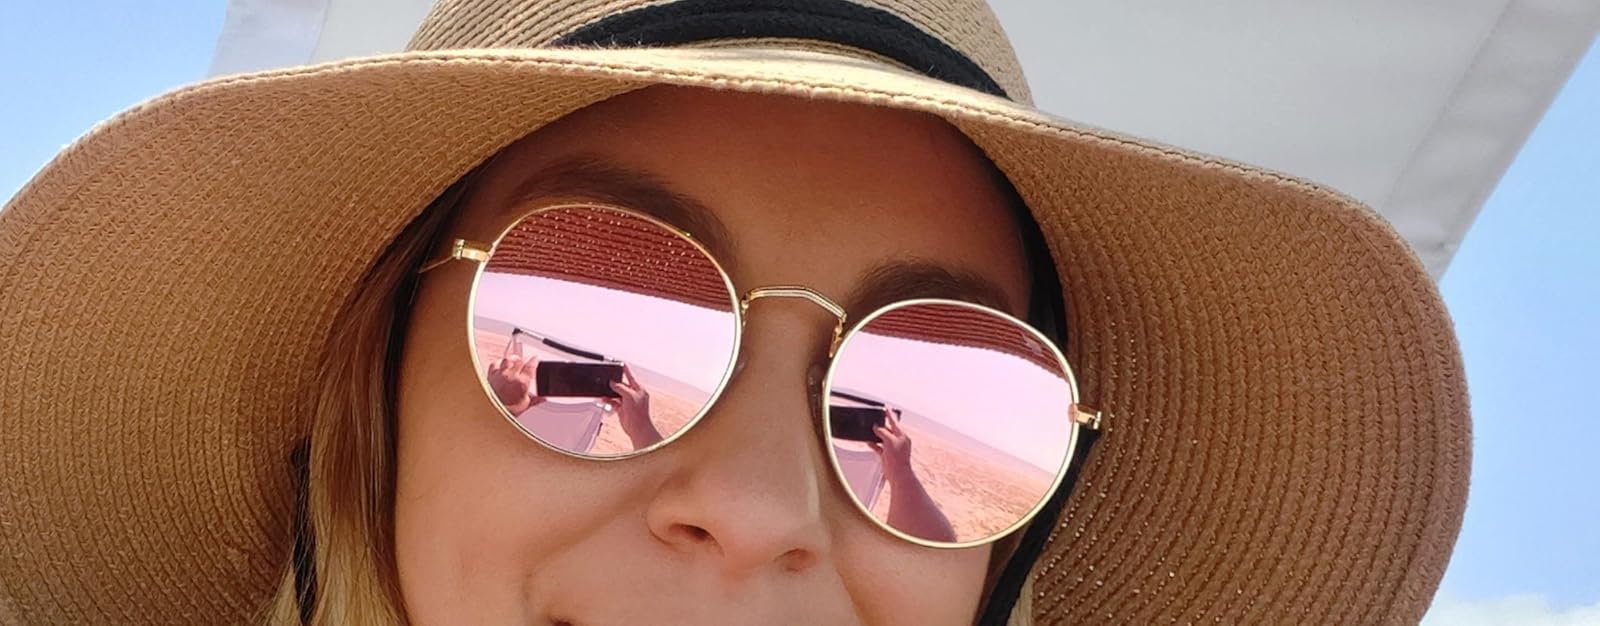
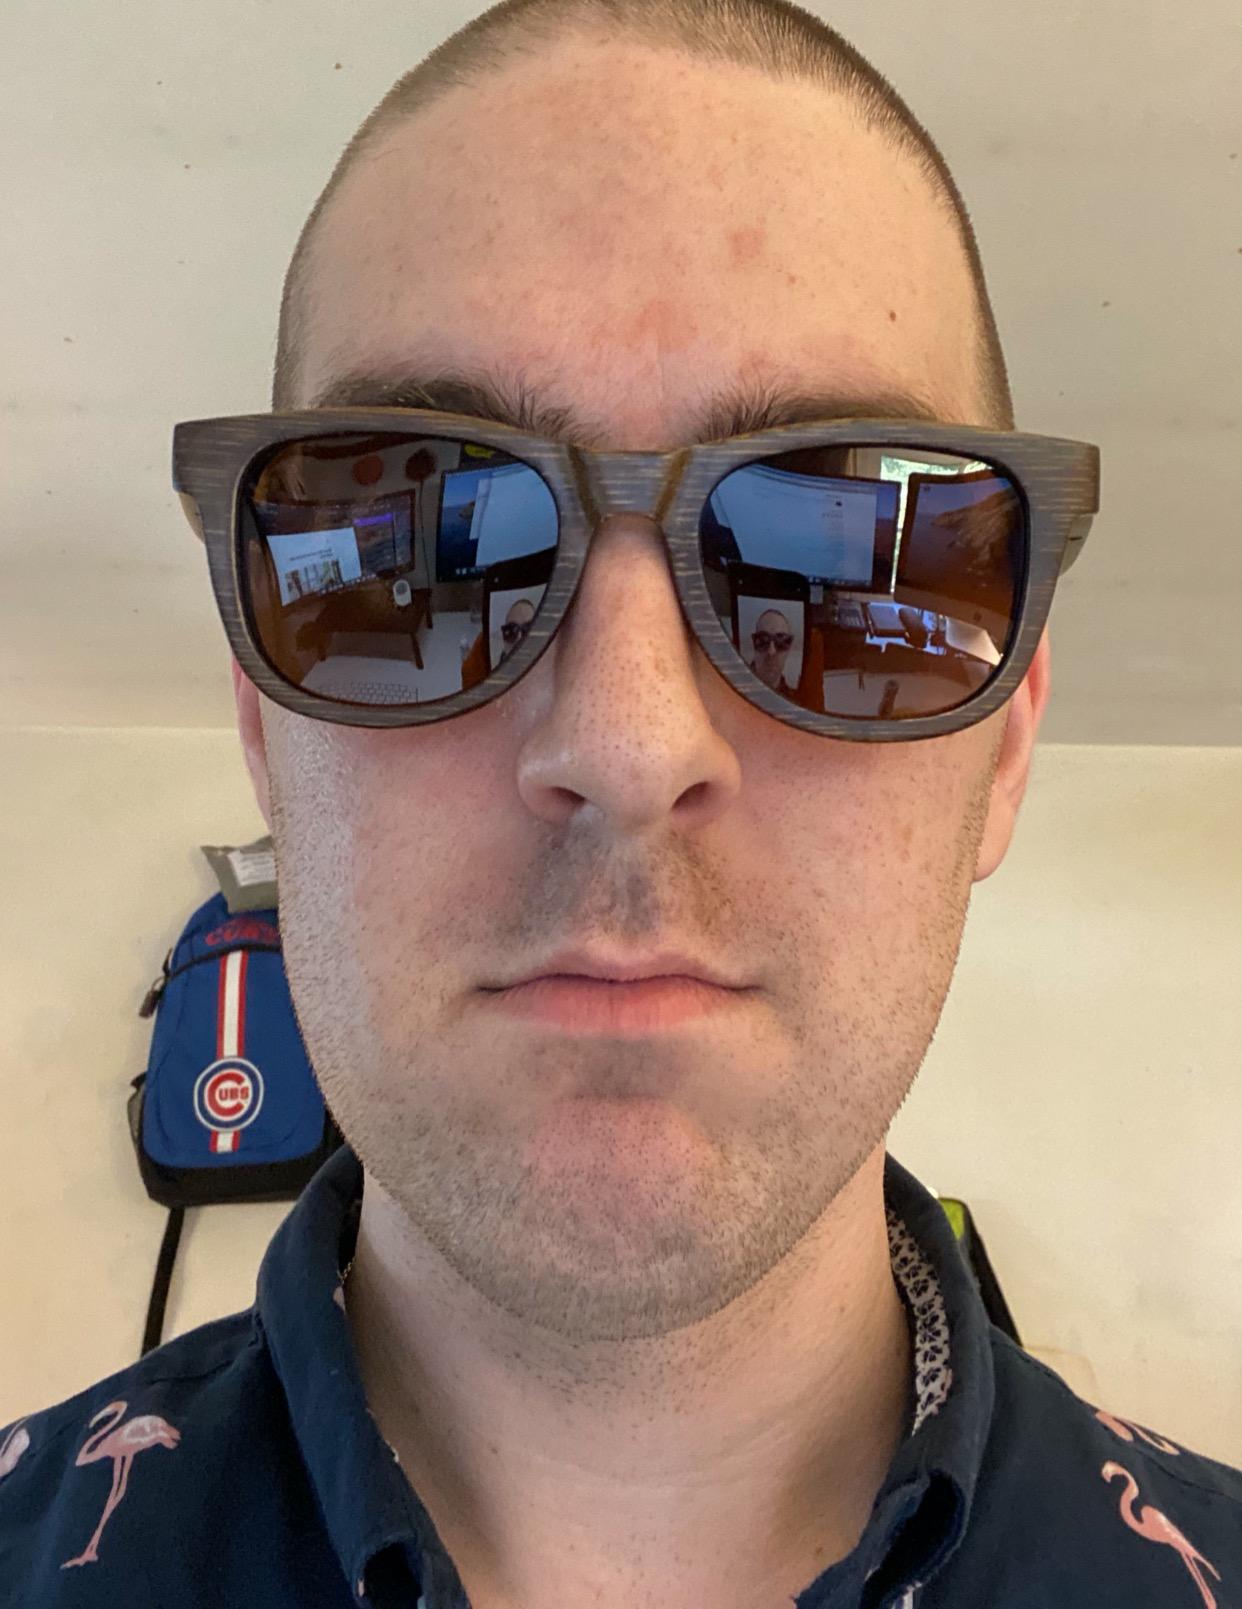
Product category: accessories_sunglasses
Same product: no